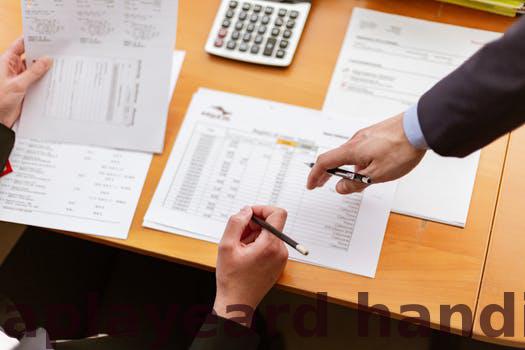
Label: Watermark